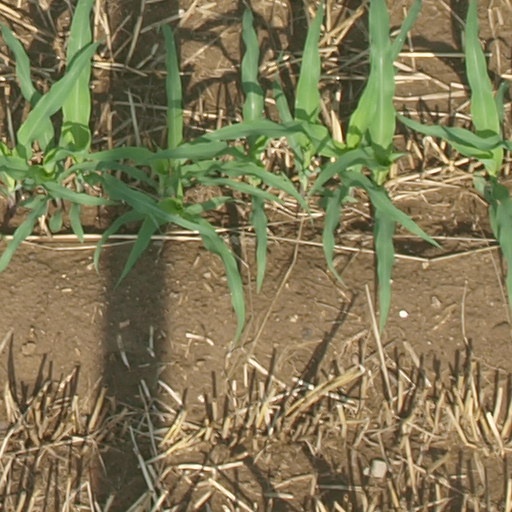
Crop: maize; corn